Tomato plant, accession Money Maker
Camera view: bottom (45 deg); turntable rotation: 330 degrees
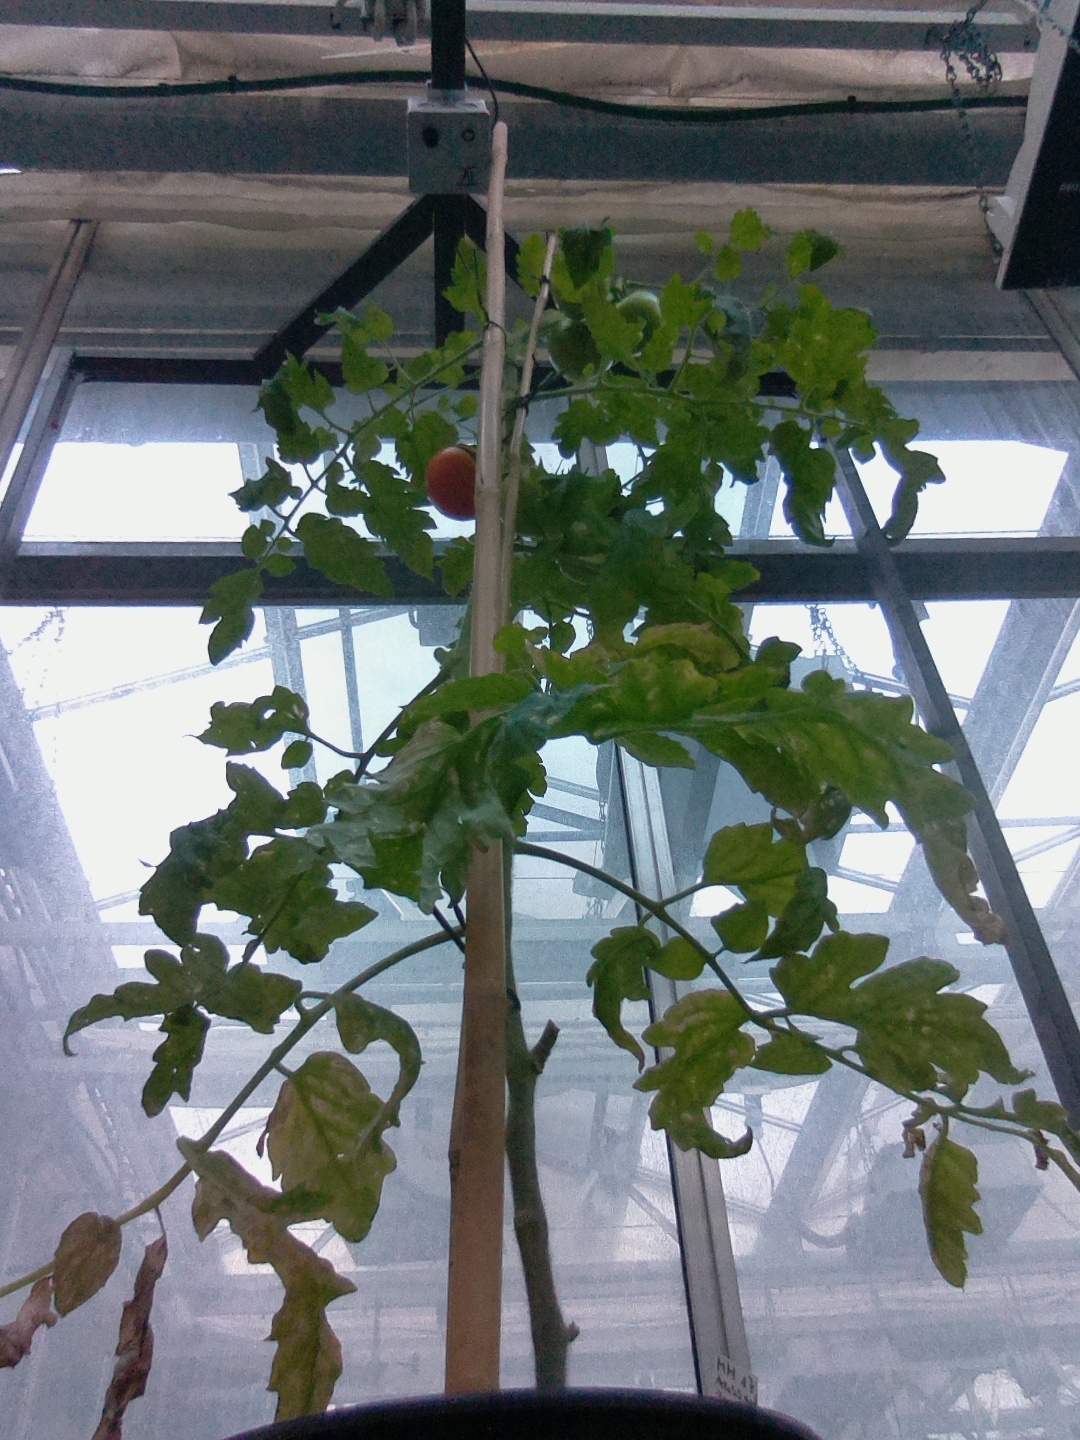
BBCH growth stage 72: 20%-30% of final fruit size